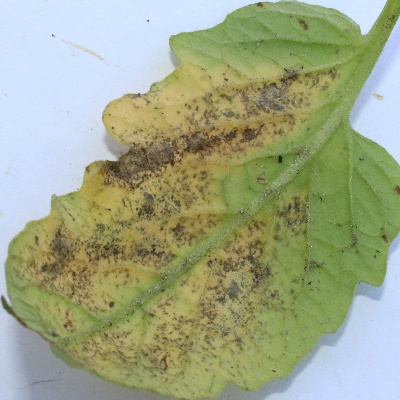
Crop: Tomato
Condition: verticulium wilt